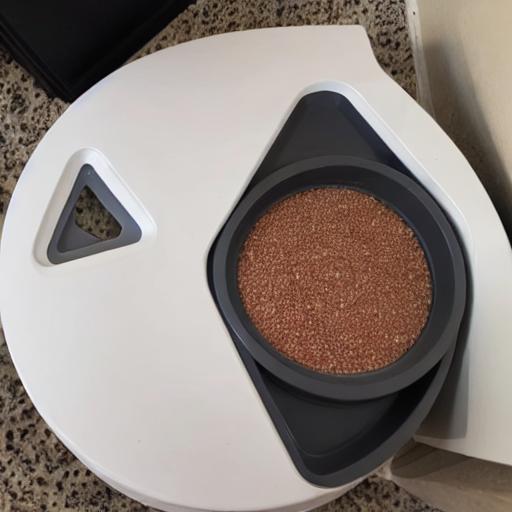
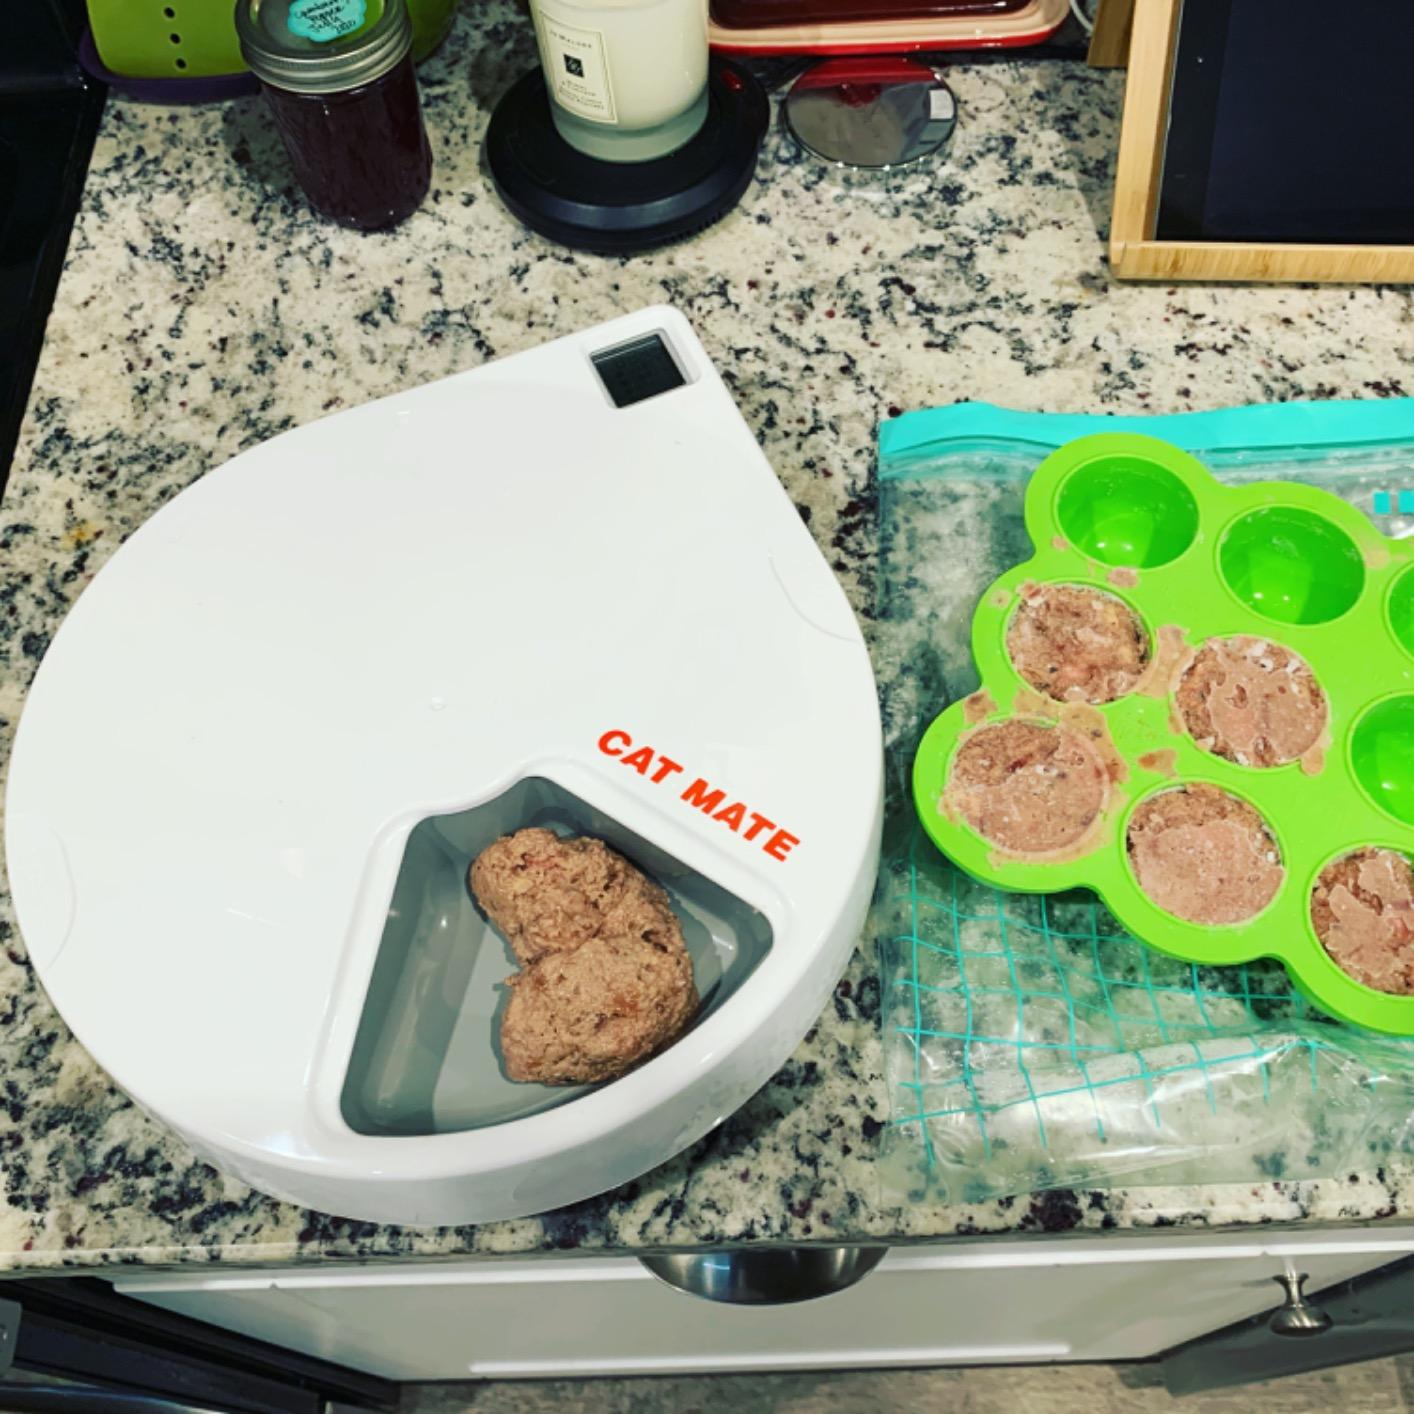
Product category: items_feeder
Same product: no